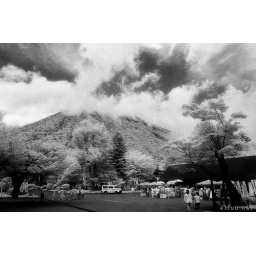
extinct volcano in IR black and white